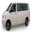
Label: bus